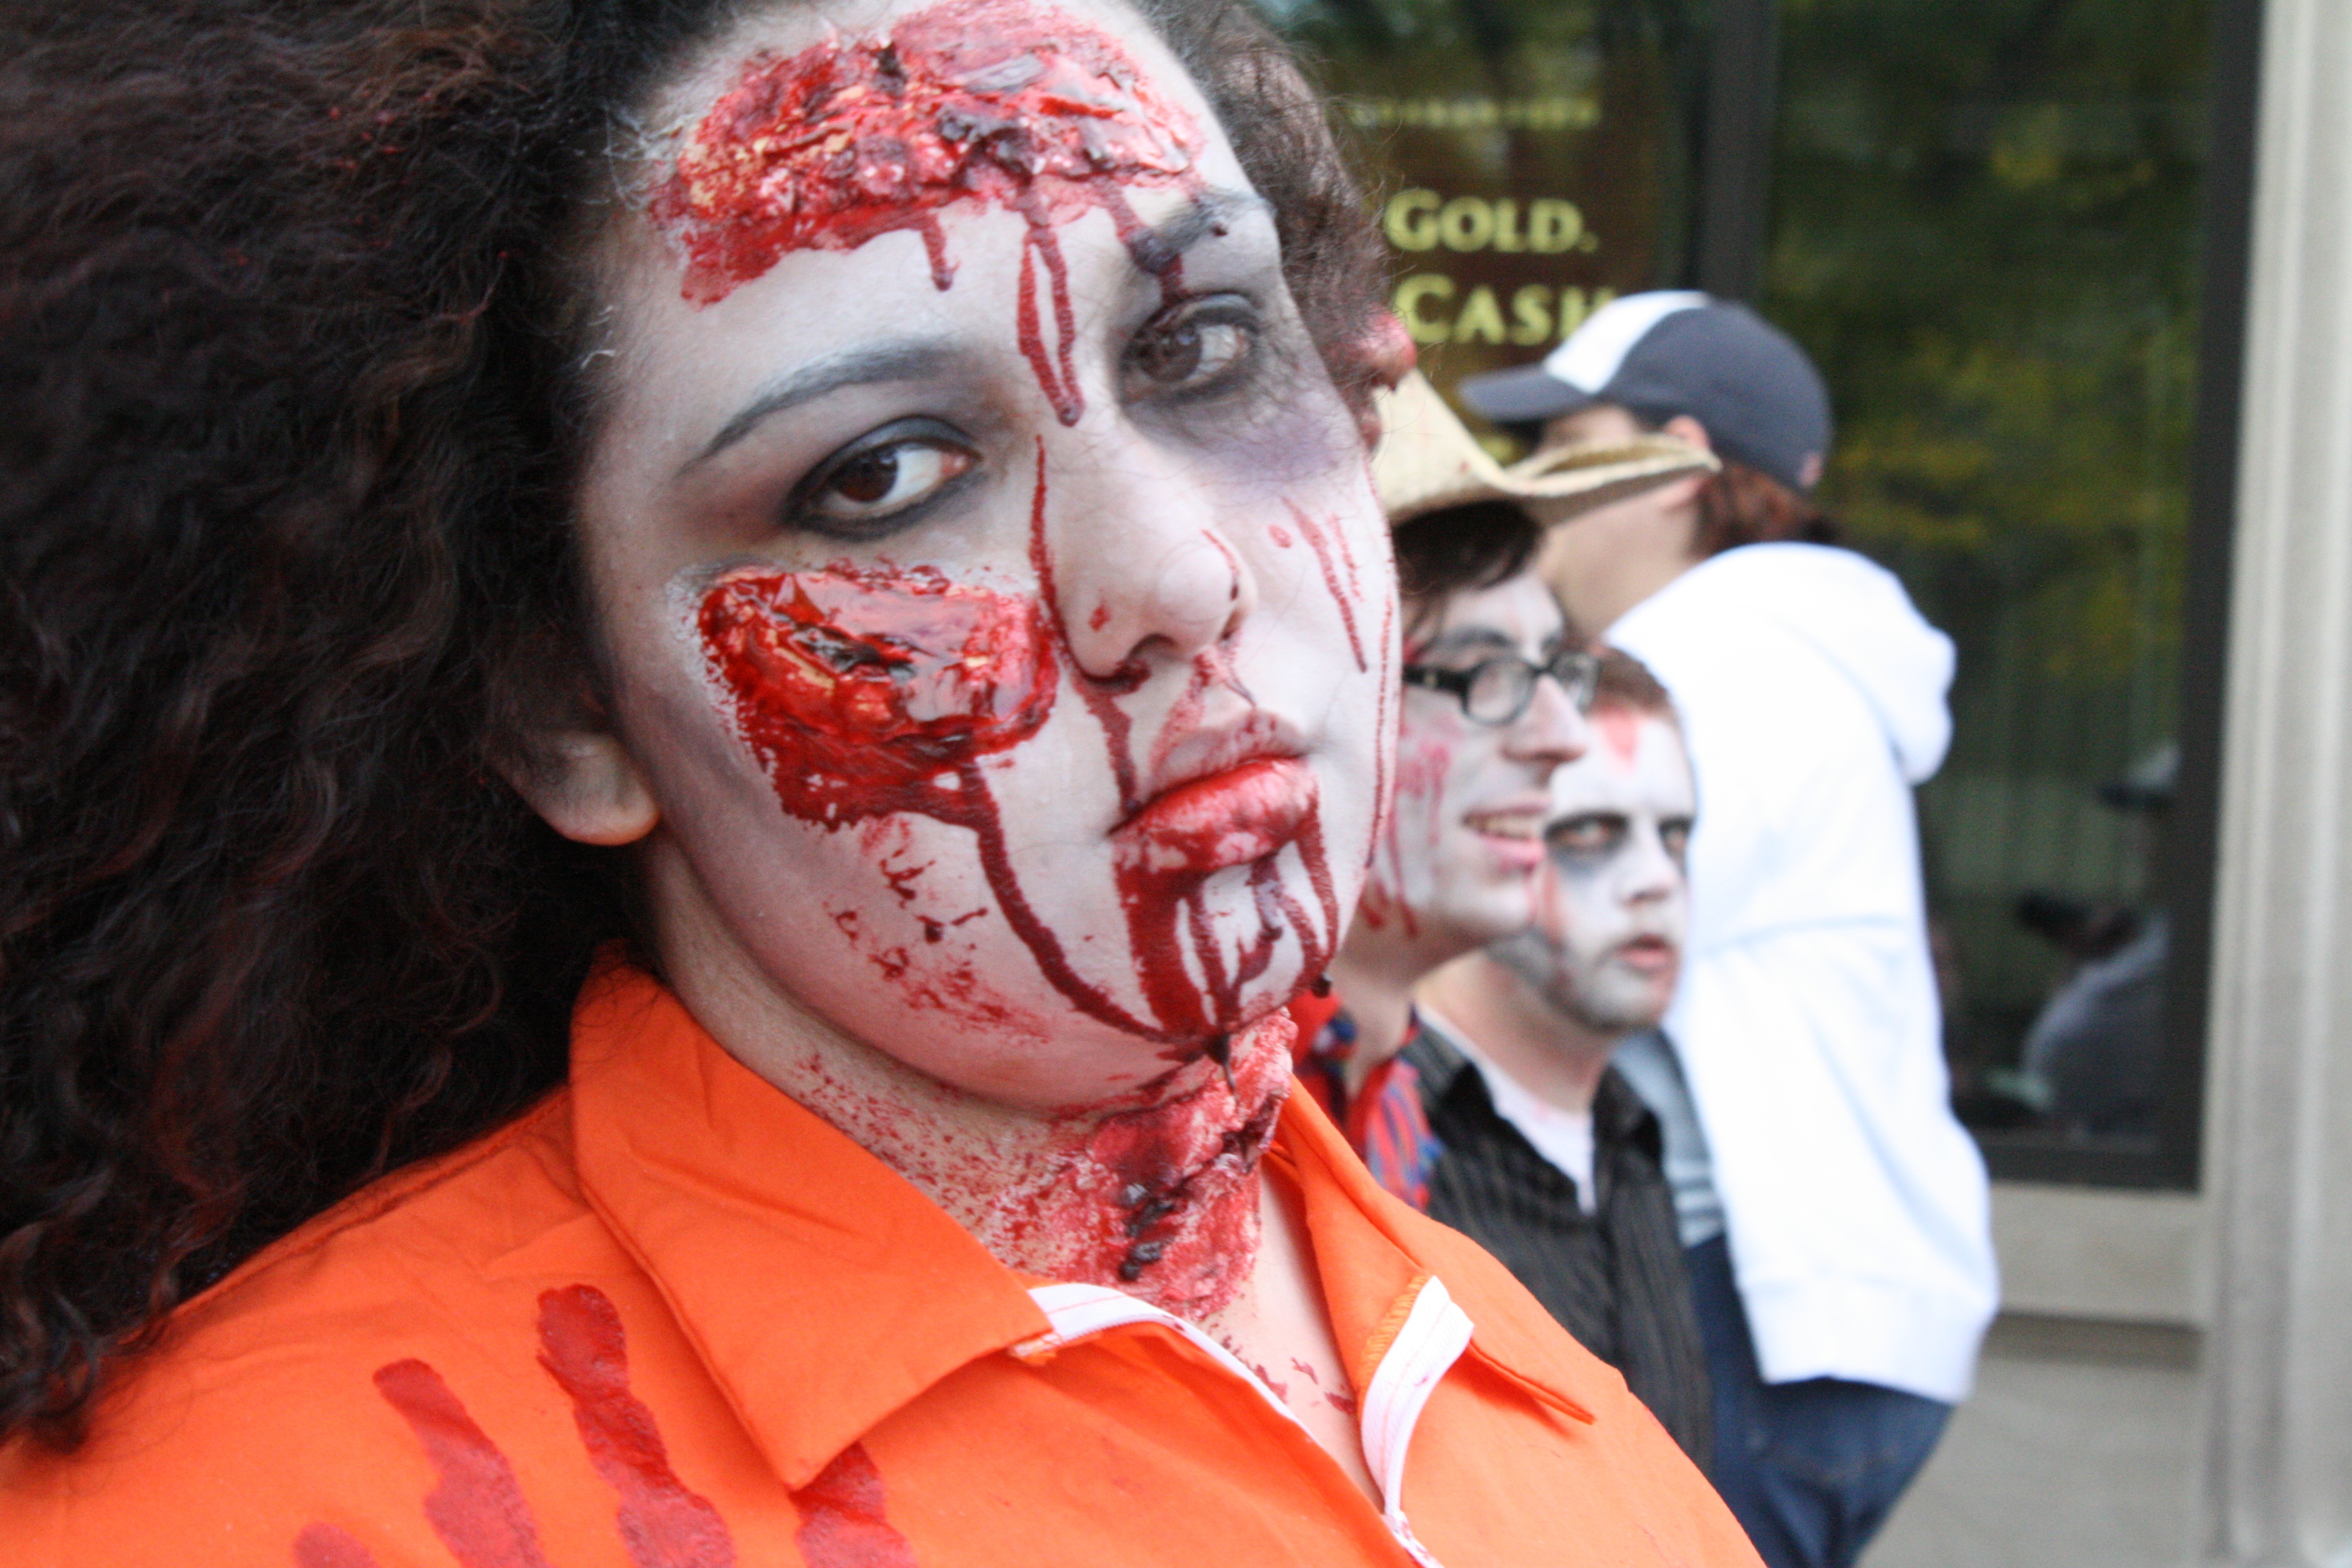
person, red, halloween, dead, performance art, clown, face, blood, zombie, head, creepy, horror, costume, undead, performing arts